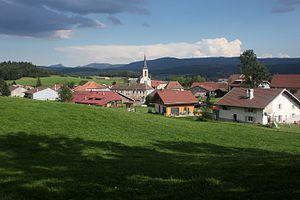
Vue de Remoray (Doubs).
Remoray-Boujeons est une commune française située dans le département du Doubs en région Bourgogne-Franche-Comté. Les habitants de la commune sont les Remouras et Bougeonniers.